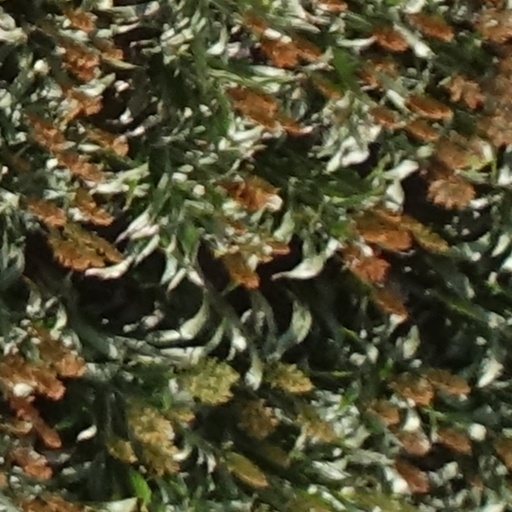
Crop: sorghum